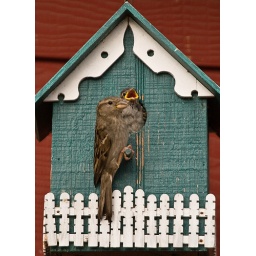
New life in a bird house